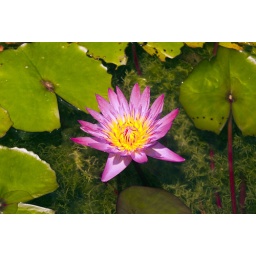
A Pink and yellow water lilly in the middle of a bed of leaves